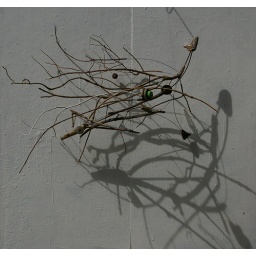
spindle fish against white